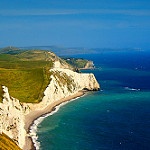
Label: sea